California State University, Long Beach

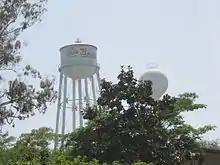
The "Go Beach!" water tower.

The university has three student publications: the "Long Beach Current" (until 2024 known as the "Daily Forty-Niner"), "22 West Magazine" (formerly "The Long Beach Union Newspaper") and "DIG Magazine."